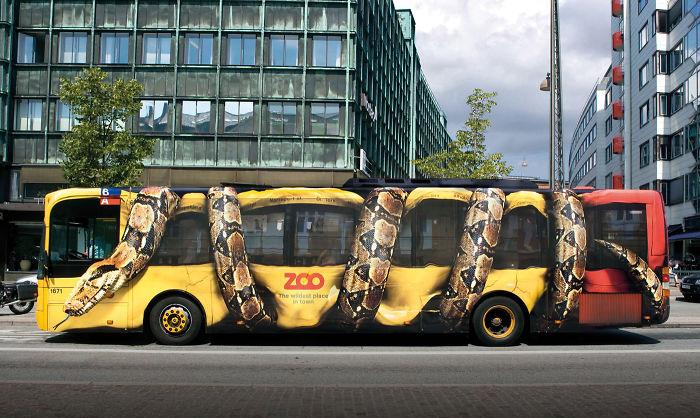
có một chiếc xe buýt đang di chuyển ở trên đường